Mohamad Ariff Md Yusof

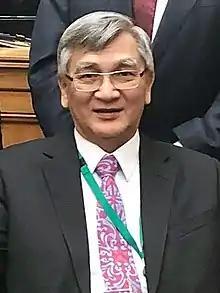
Mohamad Ariff in 2019

Tan Sri Dato' Mohamad Ariff bin Md Yusof (Jawi: محمد عارف بن مد يوسف; born 1949) is a Malaysian politician who served as the 9th Speaker of the Dewan Rakyat, the lower chamber of the Parliament of Malaysia from July 2018 to his removal from speakership in July 2020. He is a member of the National Trust Party (AMANAH), a component party of the Pakatan Harapan (PH) opposition coalition. He resigned from all AMANAH party positions but not membership to become more impartial after being appointed to the Dewan Rakyat speakership. Therefore, he remains an AMANAH ordinary member.